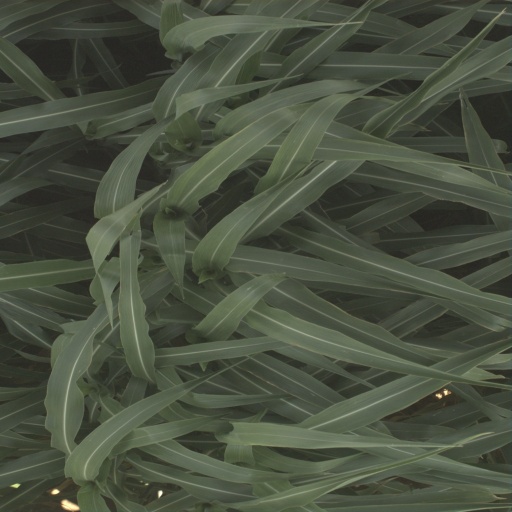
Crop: sorghum